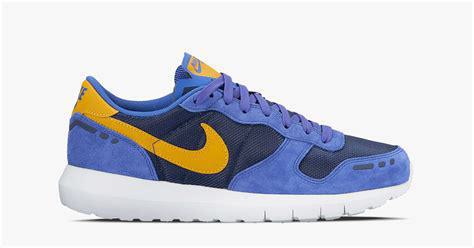
Brand: Nike
Model: Air Vortex